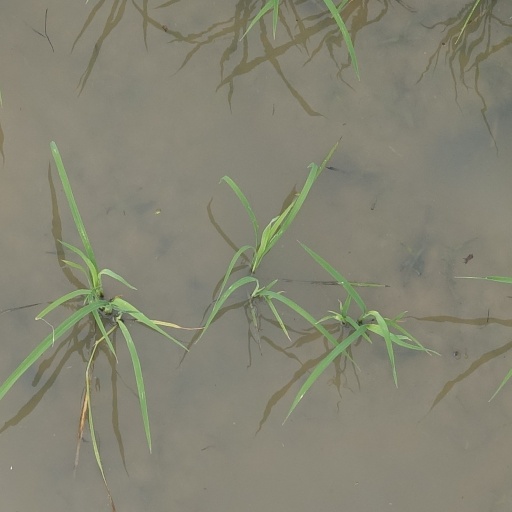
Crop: rice